Bathsheba Bowers

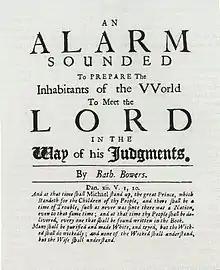
Title page of "An Alarm Sounded to Prepare the Inhabitants of the World to Meet the Lord in the Way of His Judgments" (1709)

Bathsheba Bowers (June 4, 1671 – 1718) was an American Quaker author and preacher. Her only surviving work is the spiritual autobiography "An Alarm Sounded to Prepare the Inhabitants of the World to Meet the Lord in the Way of His Judgments" (1709).